John E. Smith (New York politician)

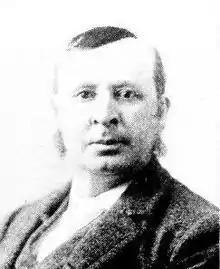
Smith in 1893

John E. Smith (August 4, 1843 Nelson, Madison County, New York – 1907) was an American politician from New York.